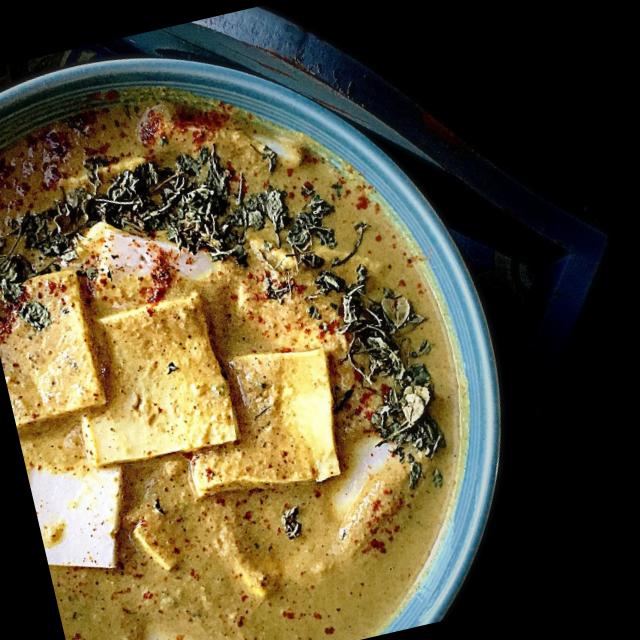
Dish: shahi_paneer